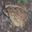
Label: frog